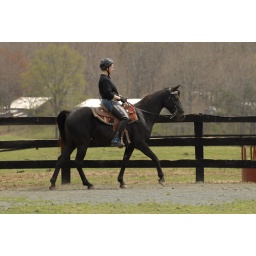
Shots from around the barn with some friends riding our horses at Mountian View Stables.